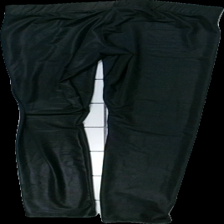
View: back
Type: Tights
Category: Ladies
Brand: Gina Tricot
Colors: Black
Material: 100% polyester
Pattern: Other
Cut: Tight
Size: S
Season: All
Damage: lösa trådar
Damage location: bottom left
Damage 2: lös tråd
Damage 2 location: middle center
Price range: <50
Recommended usage: Export
Description: svarta tights